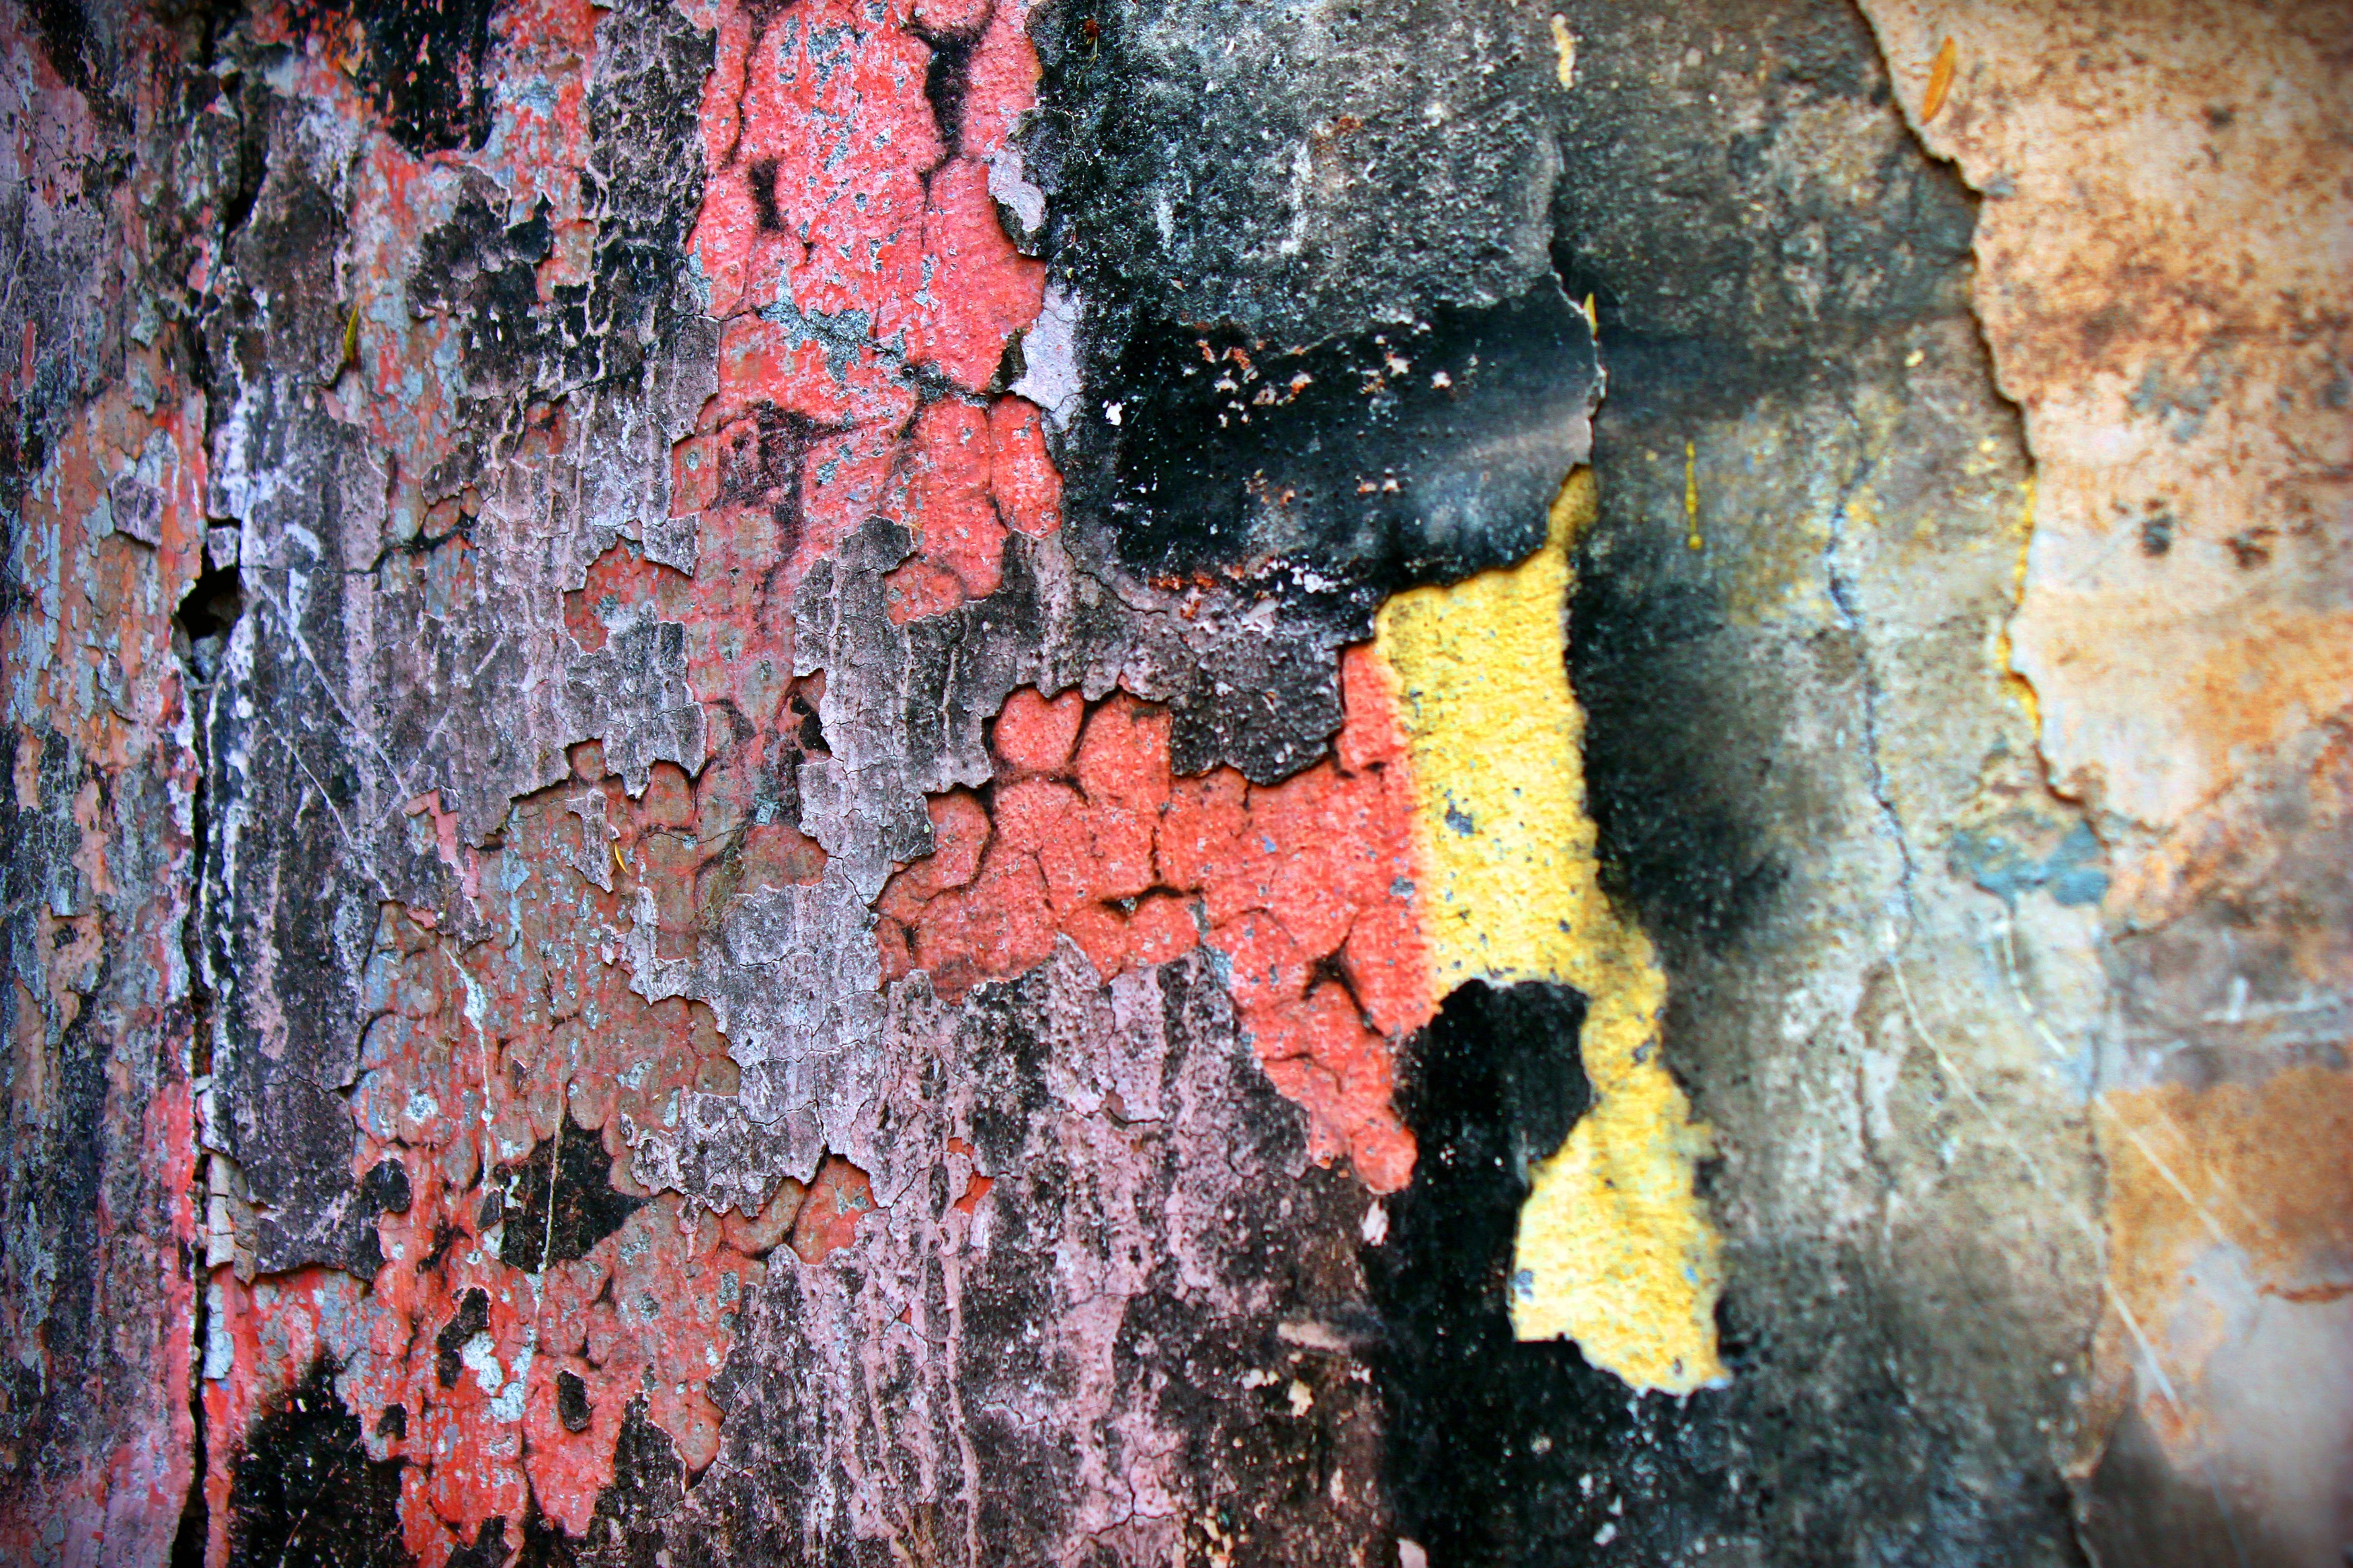
tree, rock, texture, old, urban, wall, formation, rust, decoration, color, autumn, broken, soil, material, geology, textures, old paint, woody plant